Mannerheim League for Child Welfare

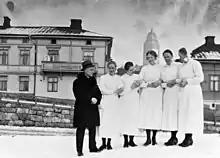
The Children's Castle's nurses and the hospital chief physician Arvo Ylppö (left) in 1921.

With these words, General C. G. E. Mannerheim called on citizens to work to improve the conditions of children. The Mannerheim League for Child Welfare began its activities on October 4, 1920, originally under the name "General Mannerheim's League for Child Welfare". The key initiator in the founding was Sophie Mannerheim, the sister of the general, the baroness and the superintendent, who served as vice-president of its federal council from 1920 to 1928. The first chairman of the council was Chancellor E. N. Setälä. In 1920–1960, Arvo Ylppö served as chairman of the board. The first secretary (executive director) was school counselor Erik Mandelin.